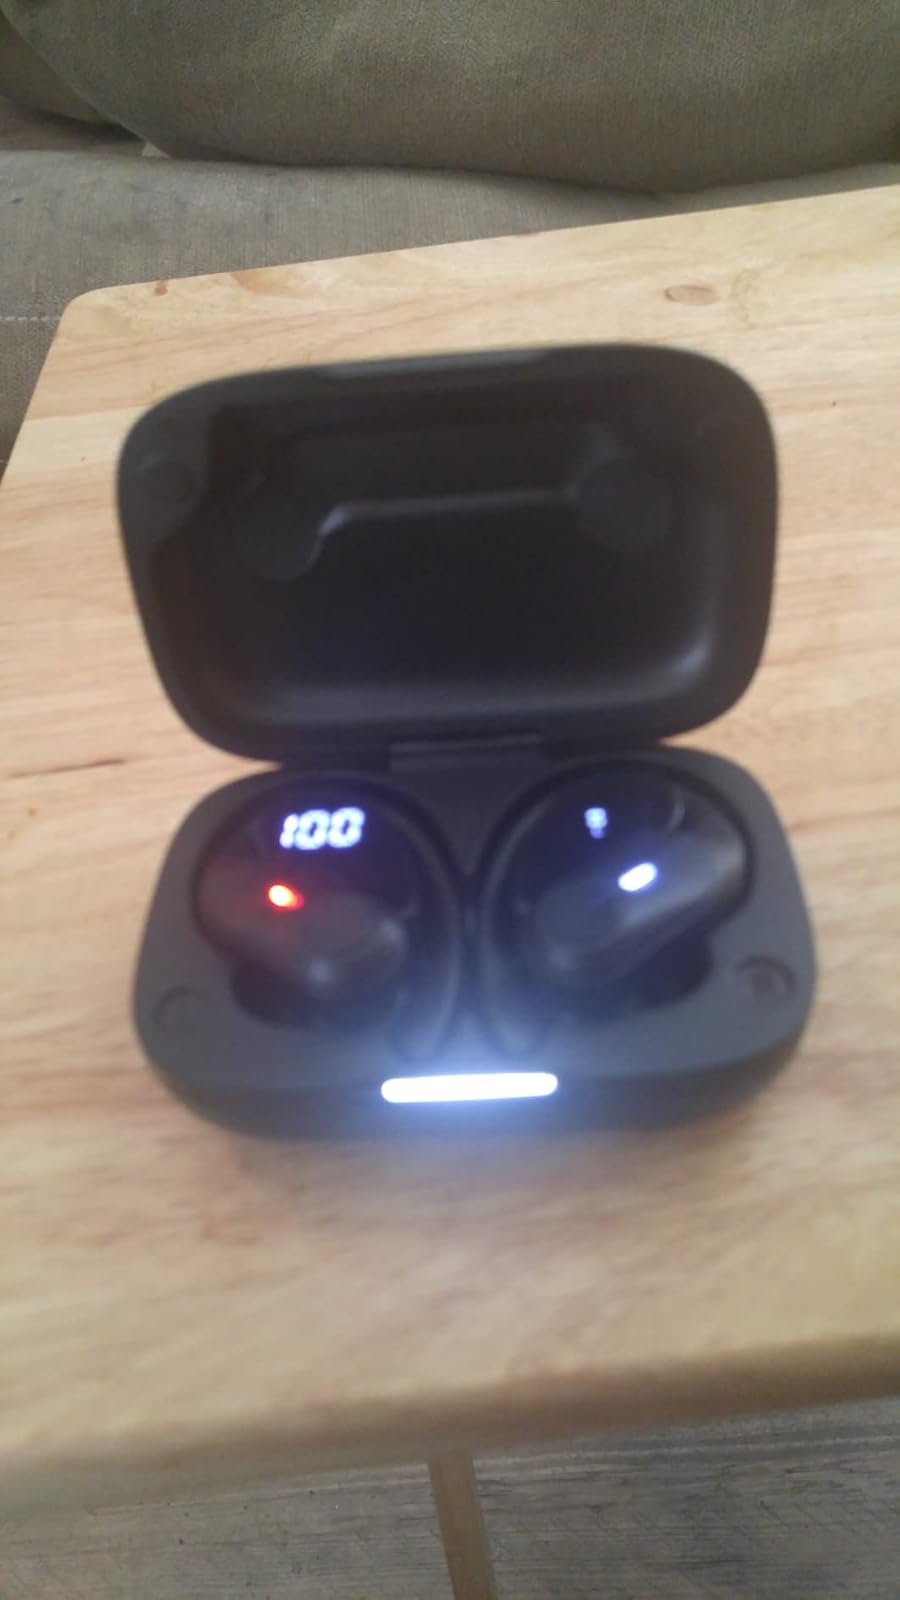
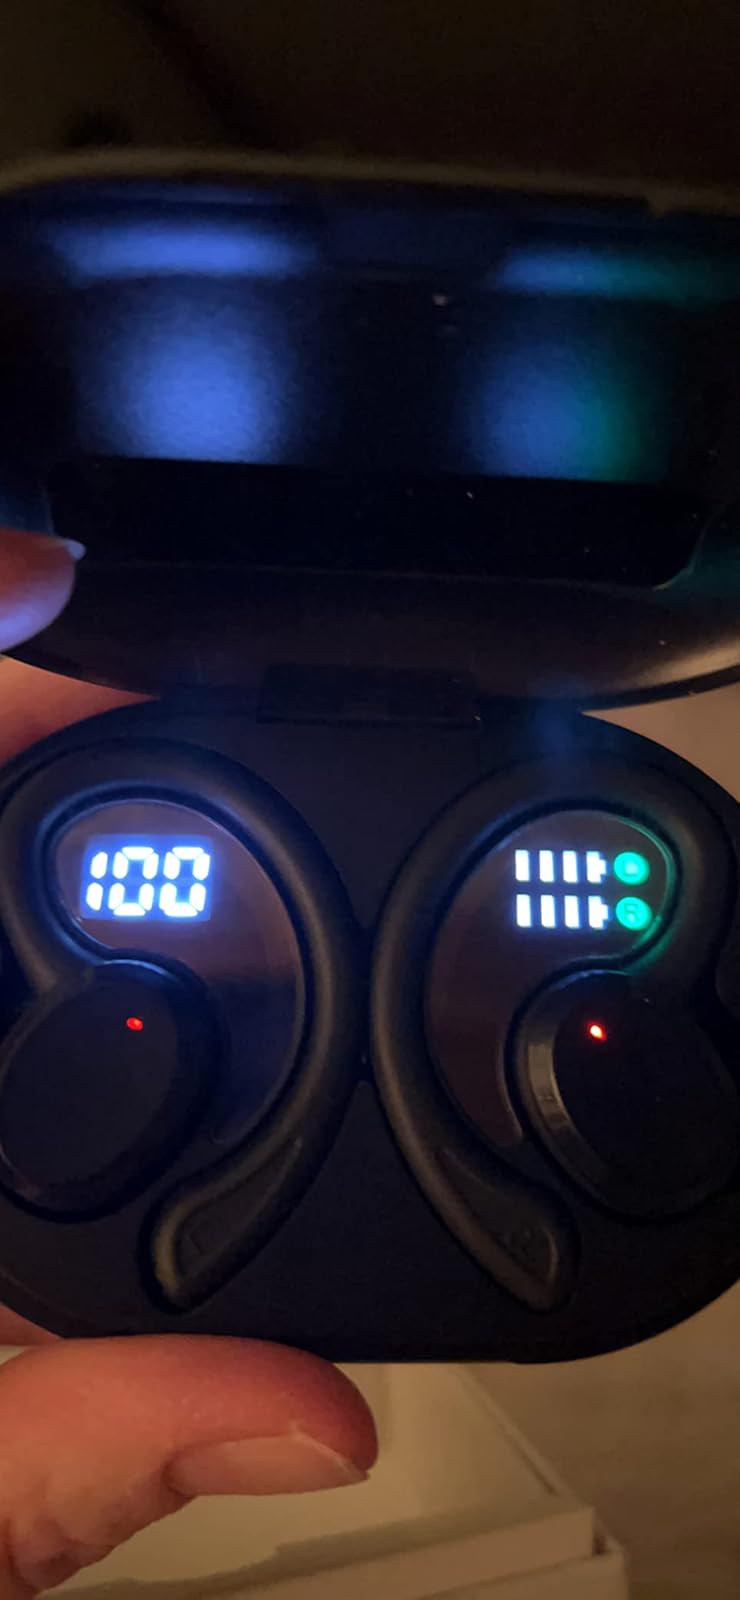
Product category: earbuds
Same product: no